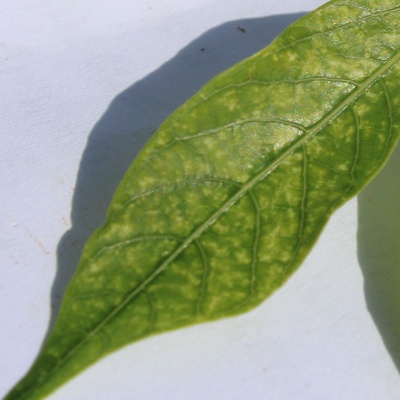
Crop: Cassava
Condition: green mite